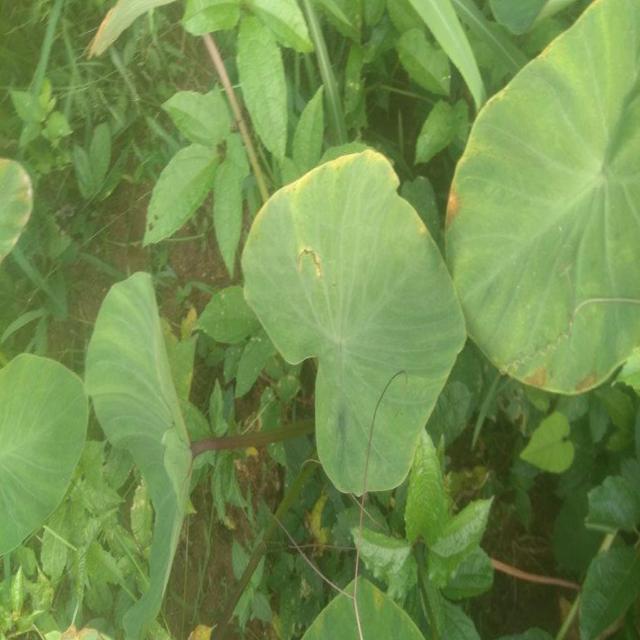
Label: Early_Blight